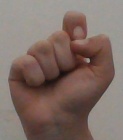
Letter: fa